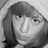
Emotion: sad